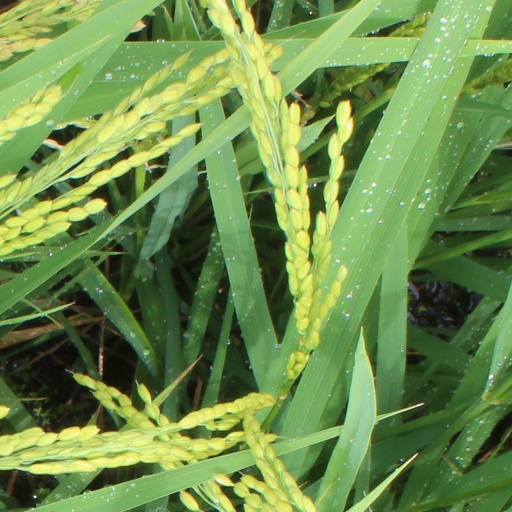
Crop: rice